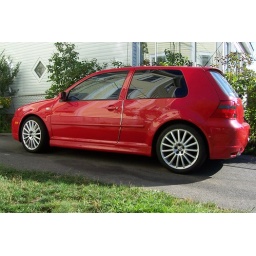
My pretty car sitting in the driveway back at home